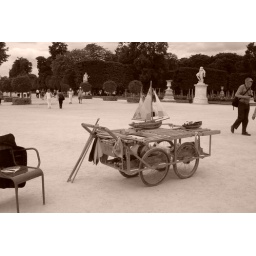
look closely: there's a bear resting in a boat